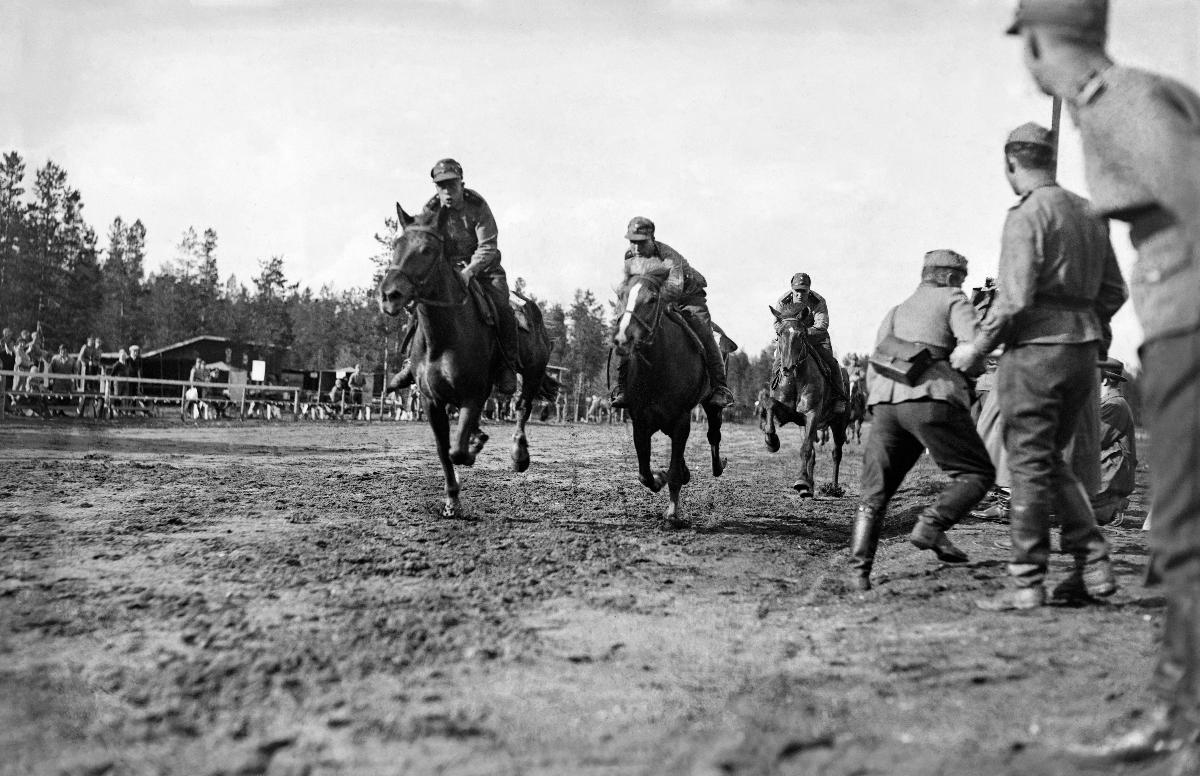
Ratsastusjuhlat Tuusulassa
Ryttarfesten i Tusby; Riding festivity i Tuusula
sisällön kuvaus: Ratsastusjuhlat Tuusulassa 21.5.1932. Sotilaiden kiitolaukka. content description: Riding festivity in Tuusula 21.5.1932. Race for conscripts. innehållsbeskrivning: Ryttarfest i Tusby 21.5.1932. Lopp för värnpliktiga.
Kuvaaja: Sundström, Hugo, kuvaaja
Vuosi: 1932
Paikka: Suomi, Uusimaa, Tuusula
Aiheet: ratsastus; kilpailut; hevonen; yleisö; HBL; horse riding; competitions; horse; sports; riding; competition; contest; riders; horses; audience; ridning; tävlingar; häst; sport; idrott; ridtävlingar; hästar; ryttare; åskådare; publik